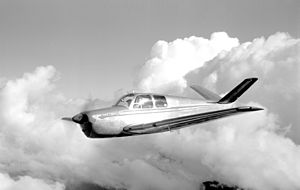
The Day the Music Died / Flyturen
Et Bonanza-fly med V-halefinne, samme type som ulykkesflyet N3794N
"The Day the Music Died er en betegnelse for datoen den 3. februar 1959, hvor et fly med tre af rockmusikkens unge håb styrtede ned i staten Iowa, USA. Alle tre samt piloten omkom. Don McLeans store hit ""American Pie"" omfatter linjen ""The day the music died"", som refererer til flystyrtet.